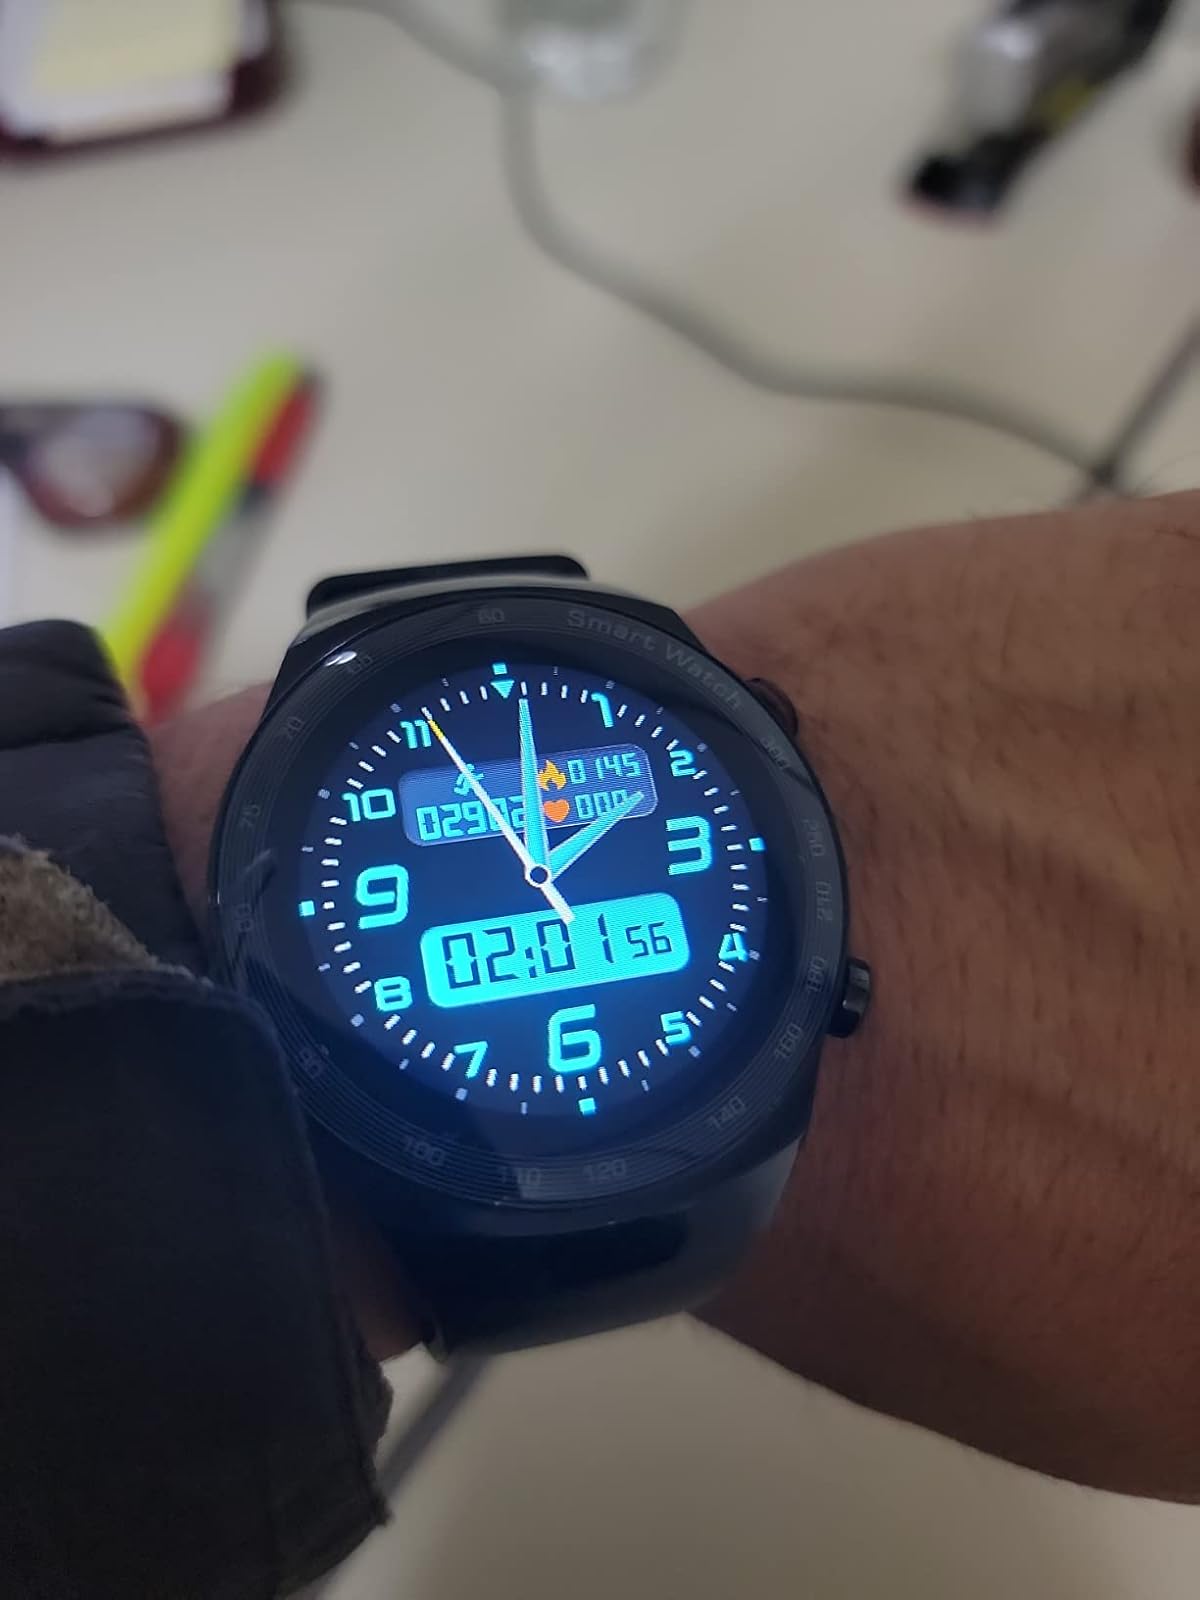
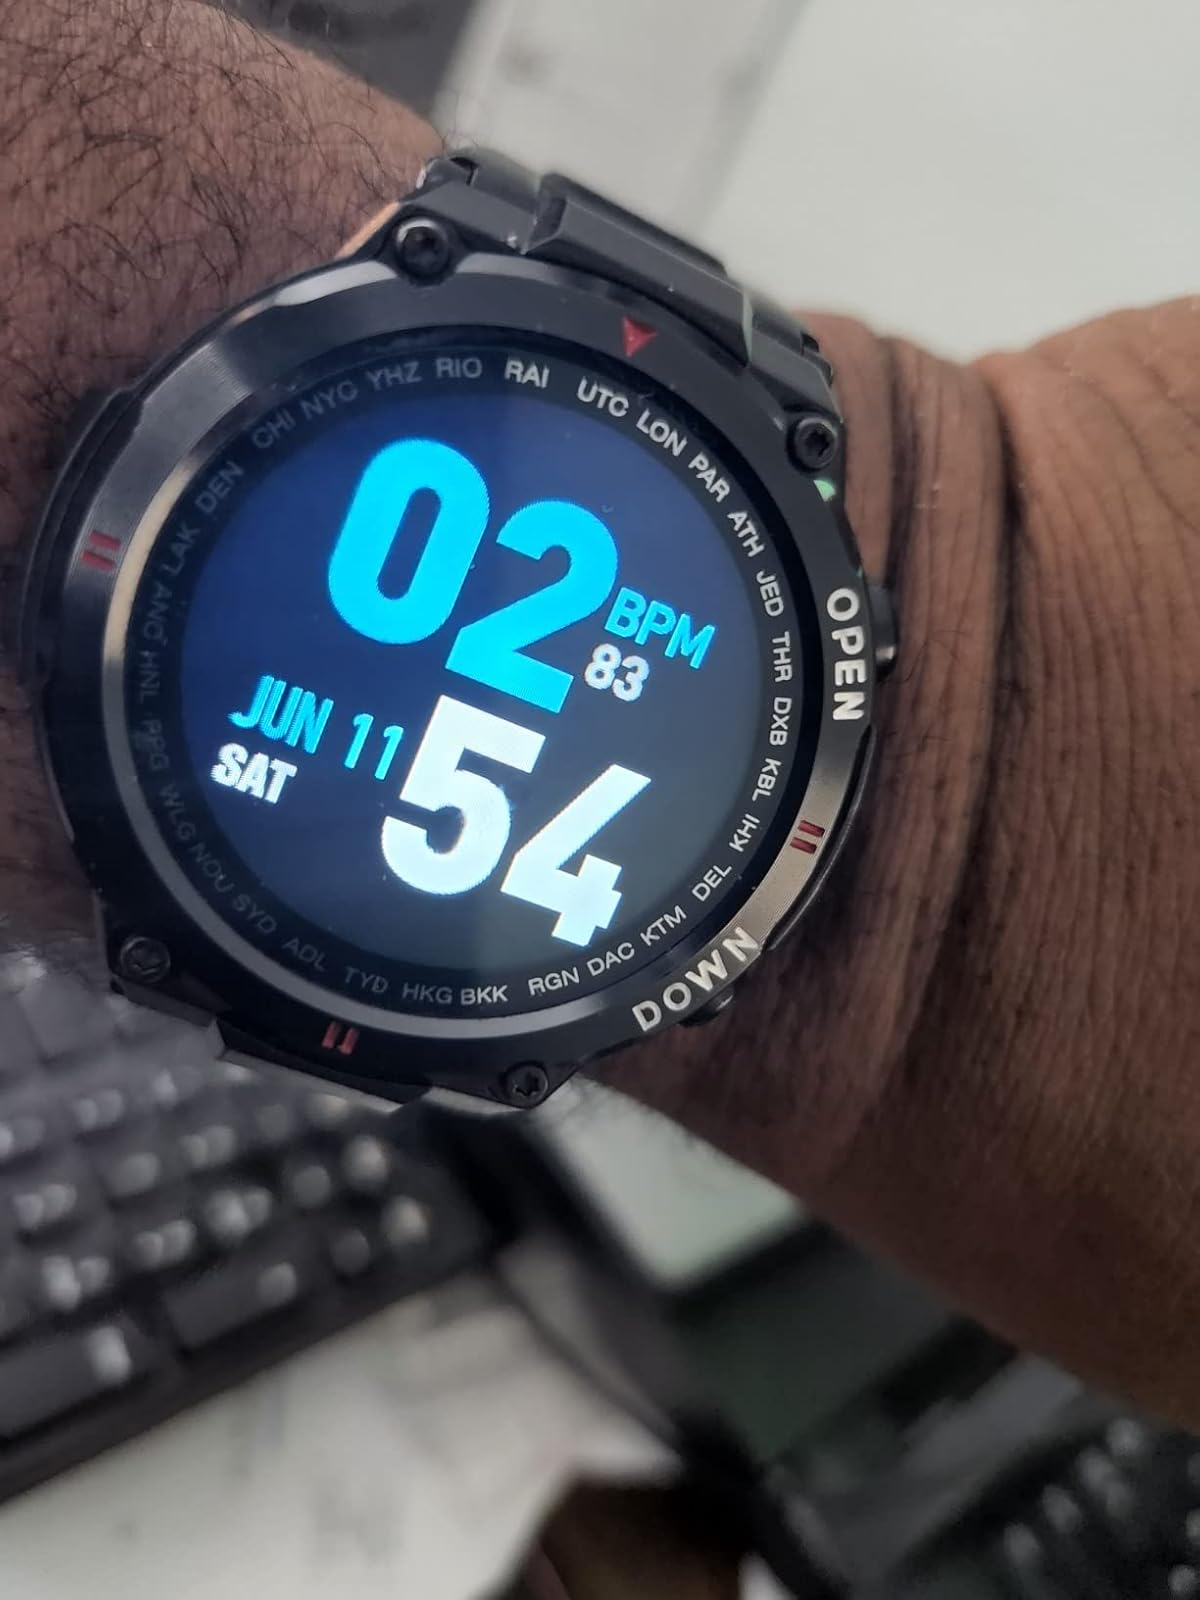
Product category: smartwatch
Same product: no